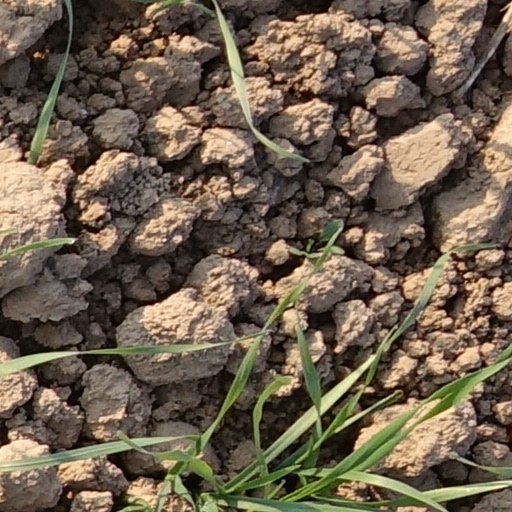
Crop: wheat